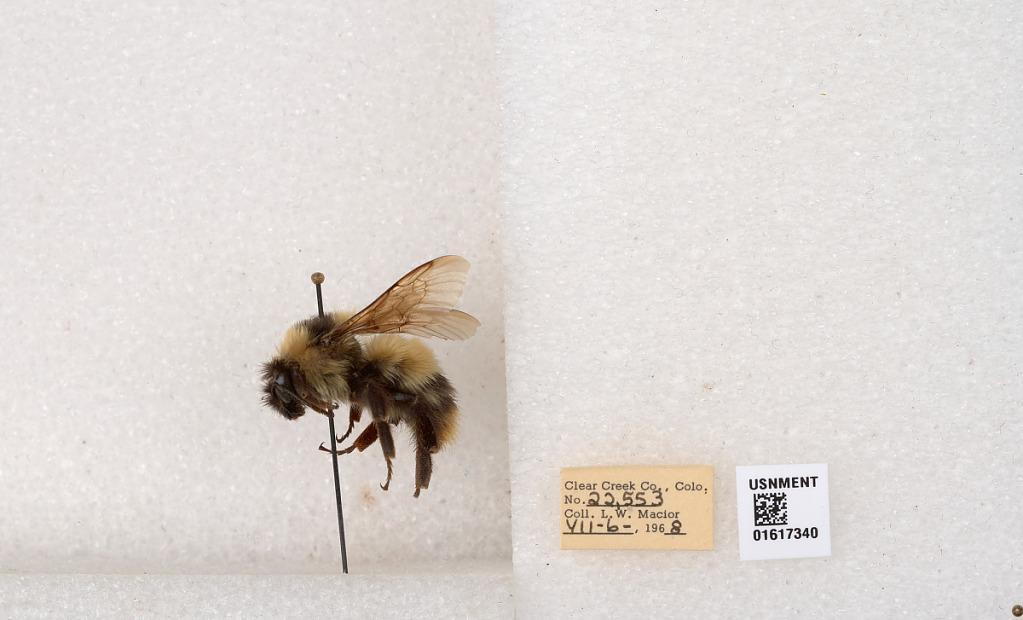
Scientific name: Bombus kirbyellus
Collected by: L. Macior
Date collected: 1968-7-6
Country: United States
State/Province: Colorado
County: Clear Creek
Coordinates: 39.6891, -105.644